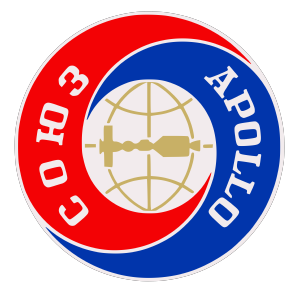
Les tests d'approche et d'atterrissage de la navette spatiale américaine, en anglais Approach and Landing Tests, sont une série d'essais en vol du prototype de navette spatiale Enterprise.